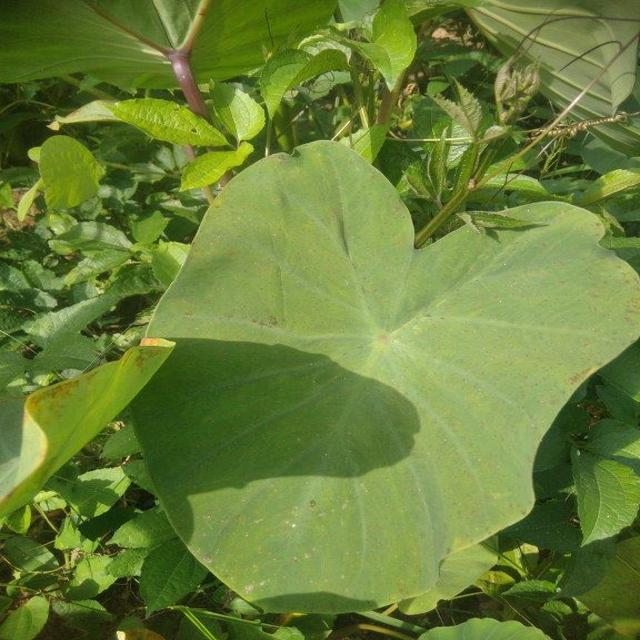
Label: Healthy